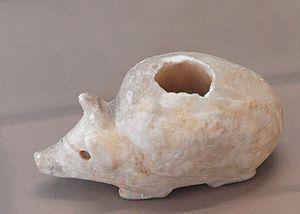
Vase en forme de porcelet ou de hérisson.
Le Proche-Orient ancien offre un intérêt particulier pour l'étude du monde animal et de ses interactions avec l'espèce humaine, dans la mesure où c'est dans cet espace qu'apparaissent, à partir du IXᵉ millénaire av. J.‑C., les premiers cas de domestication d'animaux, et les premiers textes relatifs aux rapports entre hommes et animaux, qui portent un éclairage plus profond sur des relations déjà documentées pour les périodes postérieures par des restes archéozoologiques, artefacts et représentations figurées. Ce sont ces diverses sources qui permettent d'étudier ce sujet, profondément renouvelé depuis plusieurs années par diverses recherches sur les relations hommes/animaux.